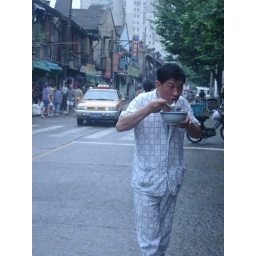
Wearing pajamas and eating breakfast on the street is OK in china. YAY!